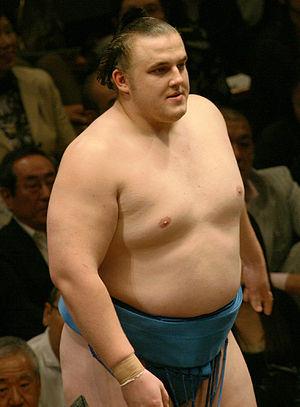
Baruto Kaito, de son vrai nom Kaido Höövelson, est un ancien lutteur sumo né à Rakvere en Estonie le 5 novembre 1984. Débutant dans ce sport en mai 2004, il est l'un des deux seuls Estoniens à avoir jamais fait une carrière professionnelle au Japon, et le premier à atteindre la plus haute division en mai 2006. Blessé à plusieurs reprises en 2007, il atteint le troisième rang en novembre 2008, et fut promu ōzeki après avoir fini le tournoi de mars 2010 avec un bilan de quatorze victoires pour 1 défaite. Il fut second en tournoi à quatre reprises avant de s'imposer lors du Hatsu Basho de Tokyo en janvier 2012. Il a reçu au cours de sa carrière cinq prix spéciaux pour sa combativité, un pour une performance exceptionnelle et un autre pour sa technique. Il se retire de ce sport le 11 septembre 2013.